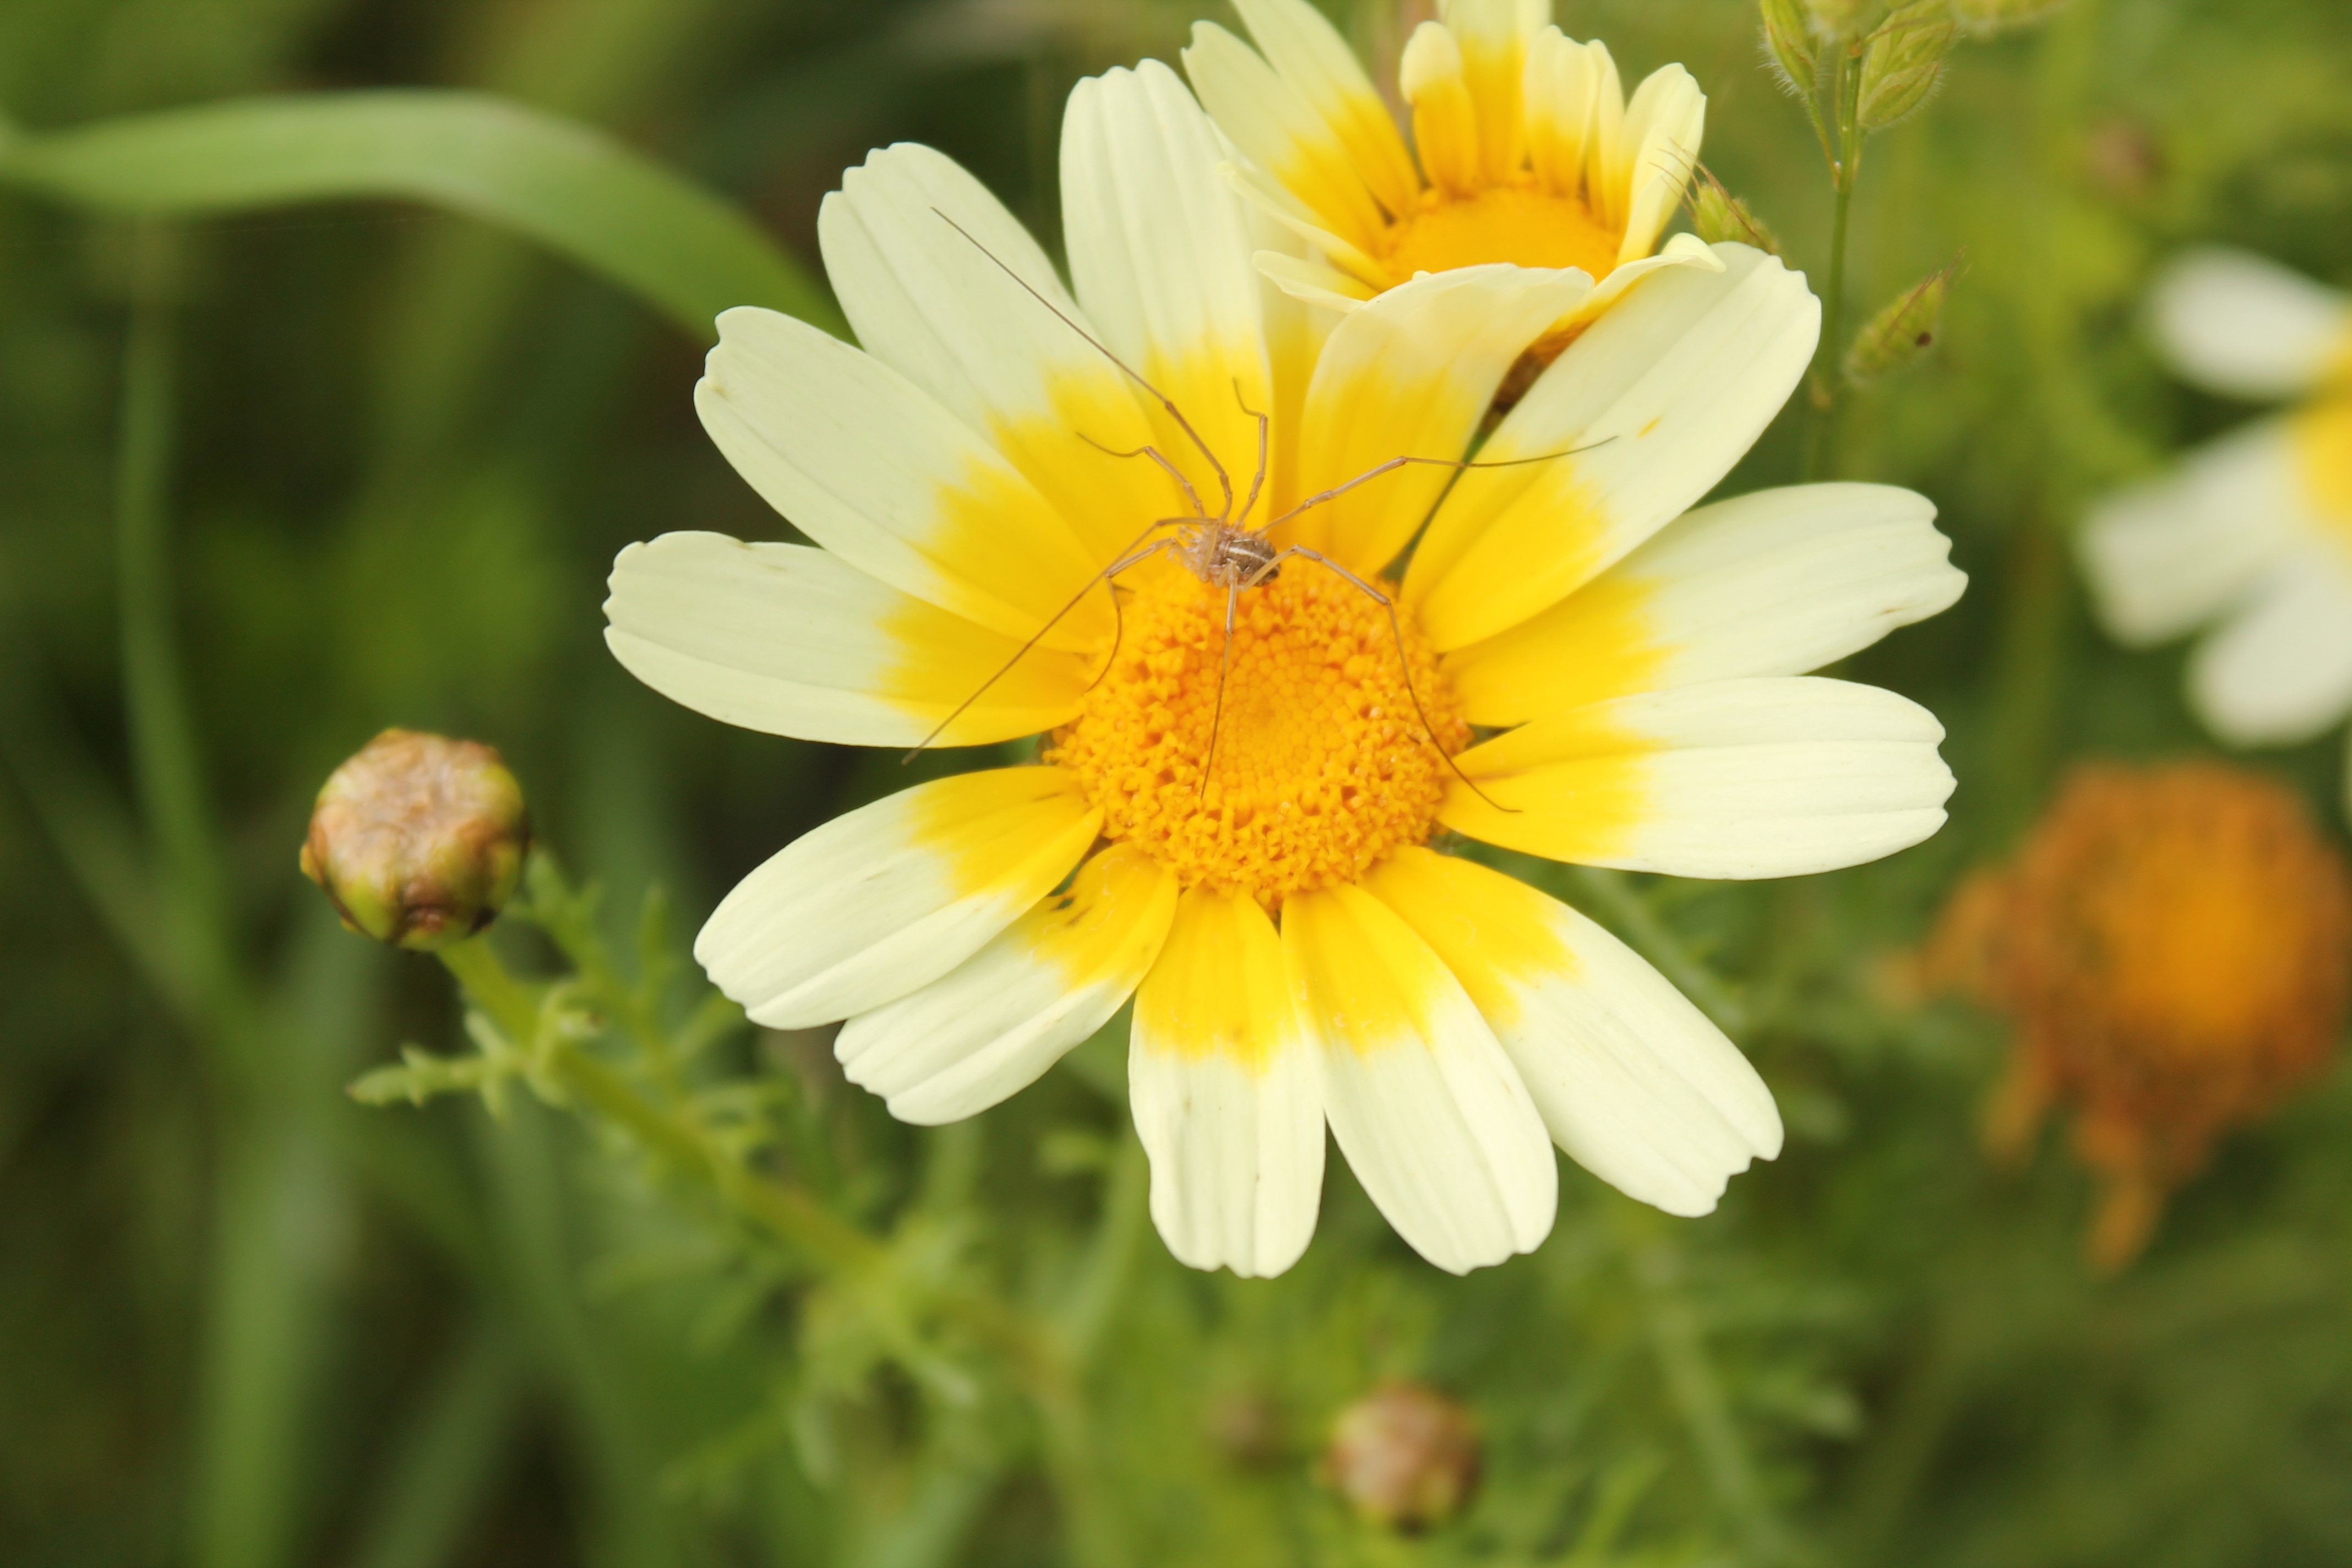
nature, plant, white, meadow, prairie, flower, petal, daisy, herb, italy, botany, yellow, flora, wildflower, flowers, nectar, macro photography, flowering plant, daisy family, salento, oxeye daisy, land plant, chamaemelum nobile, marguerite daisy, garden cosmos, corn marigold, coleostephus myconis